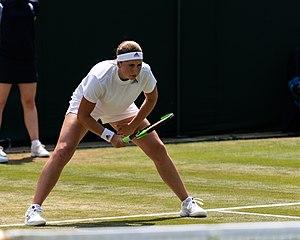
Jeļena Ostapenko, née le 8 juin 1997 à Riga, est une joueuse de tennis lettonne professionnelle. Dans son entourage et dans son pays, elle est également appelée Aļona Ostapenko.